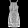
Label: Dress